2009 FIA GT Tourist Trophy

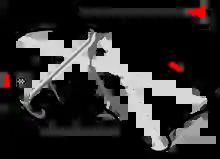
Map of the Silverstone Circuit (2004-2009)

The 2009 FIA GT Tourist Trophy was the first round of the 2009 FIA GT Championship season and the 62nd running of the RAC Tourist Trophy. It was held at the Silverstone Circuit, United Kingdom on 3 May 2009. It featured the race debut of the Ford GT and the Nissan GT-R in the GT1 category in preparation for their entry in the 2010 FIA GT1 World Championship.